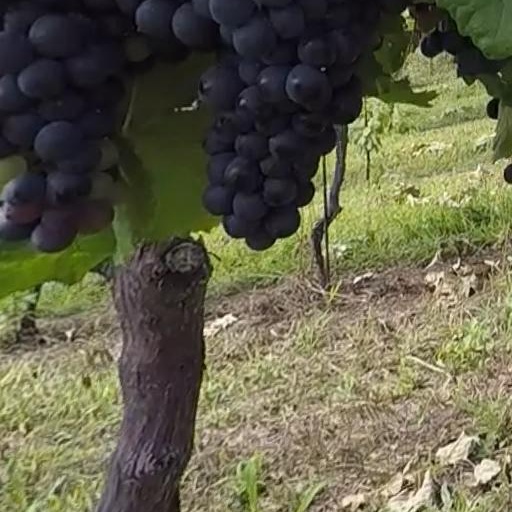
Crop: grape